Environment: real
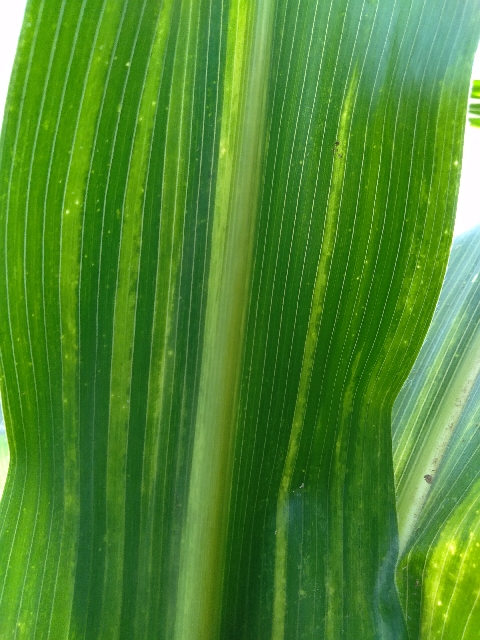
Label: lethal_necrosis